Credit Where Credit's Due

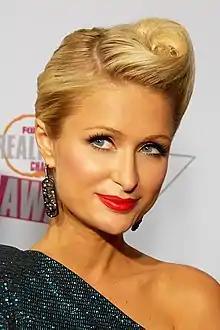
Paris Hilton guest starred in the episode.

The episode was written by Rob Thomas and directed by Mark Piznarski, the same creative team who wrote and directed the pilot. The episode's title is a play on words: "Give credit where credit's due" is a phrase, and the episode is about credit card fraud. "Credit Where Credit's Due" features the first appearance (a small cameo) by Dick Casablancas (Ryan Hansen), who would later become a series regular the following season. On casting the character, Thomas elaborated, "[w]e hired him because we liked his look; he looked like a blond California surfer boy." The character was created so that Logan would have another friend besides Duncan. The writers came up with Dick's name through referring to the character as "a dick".